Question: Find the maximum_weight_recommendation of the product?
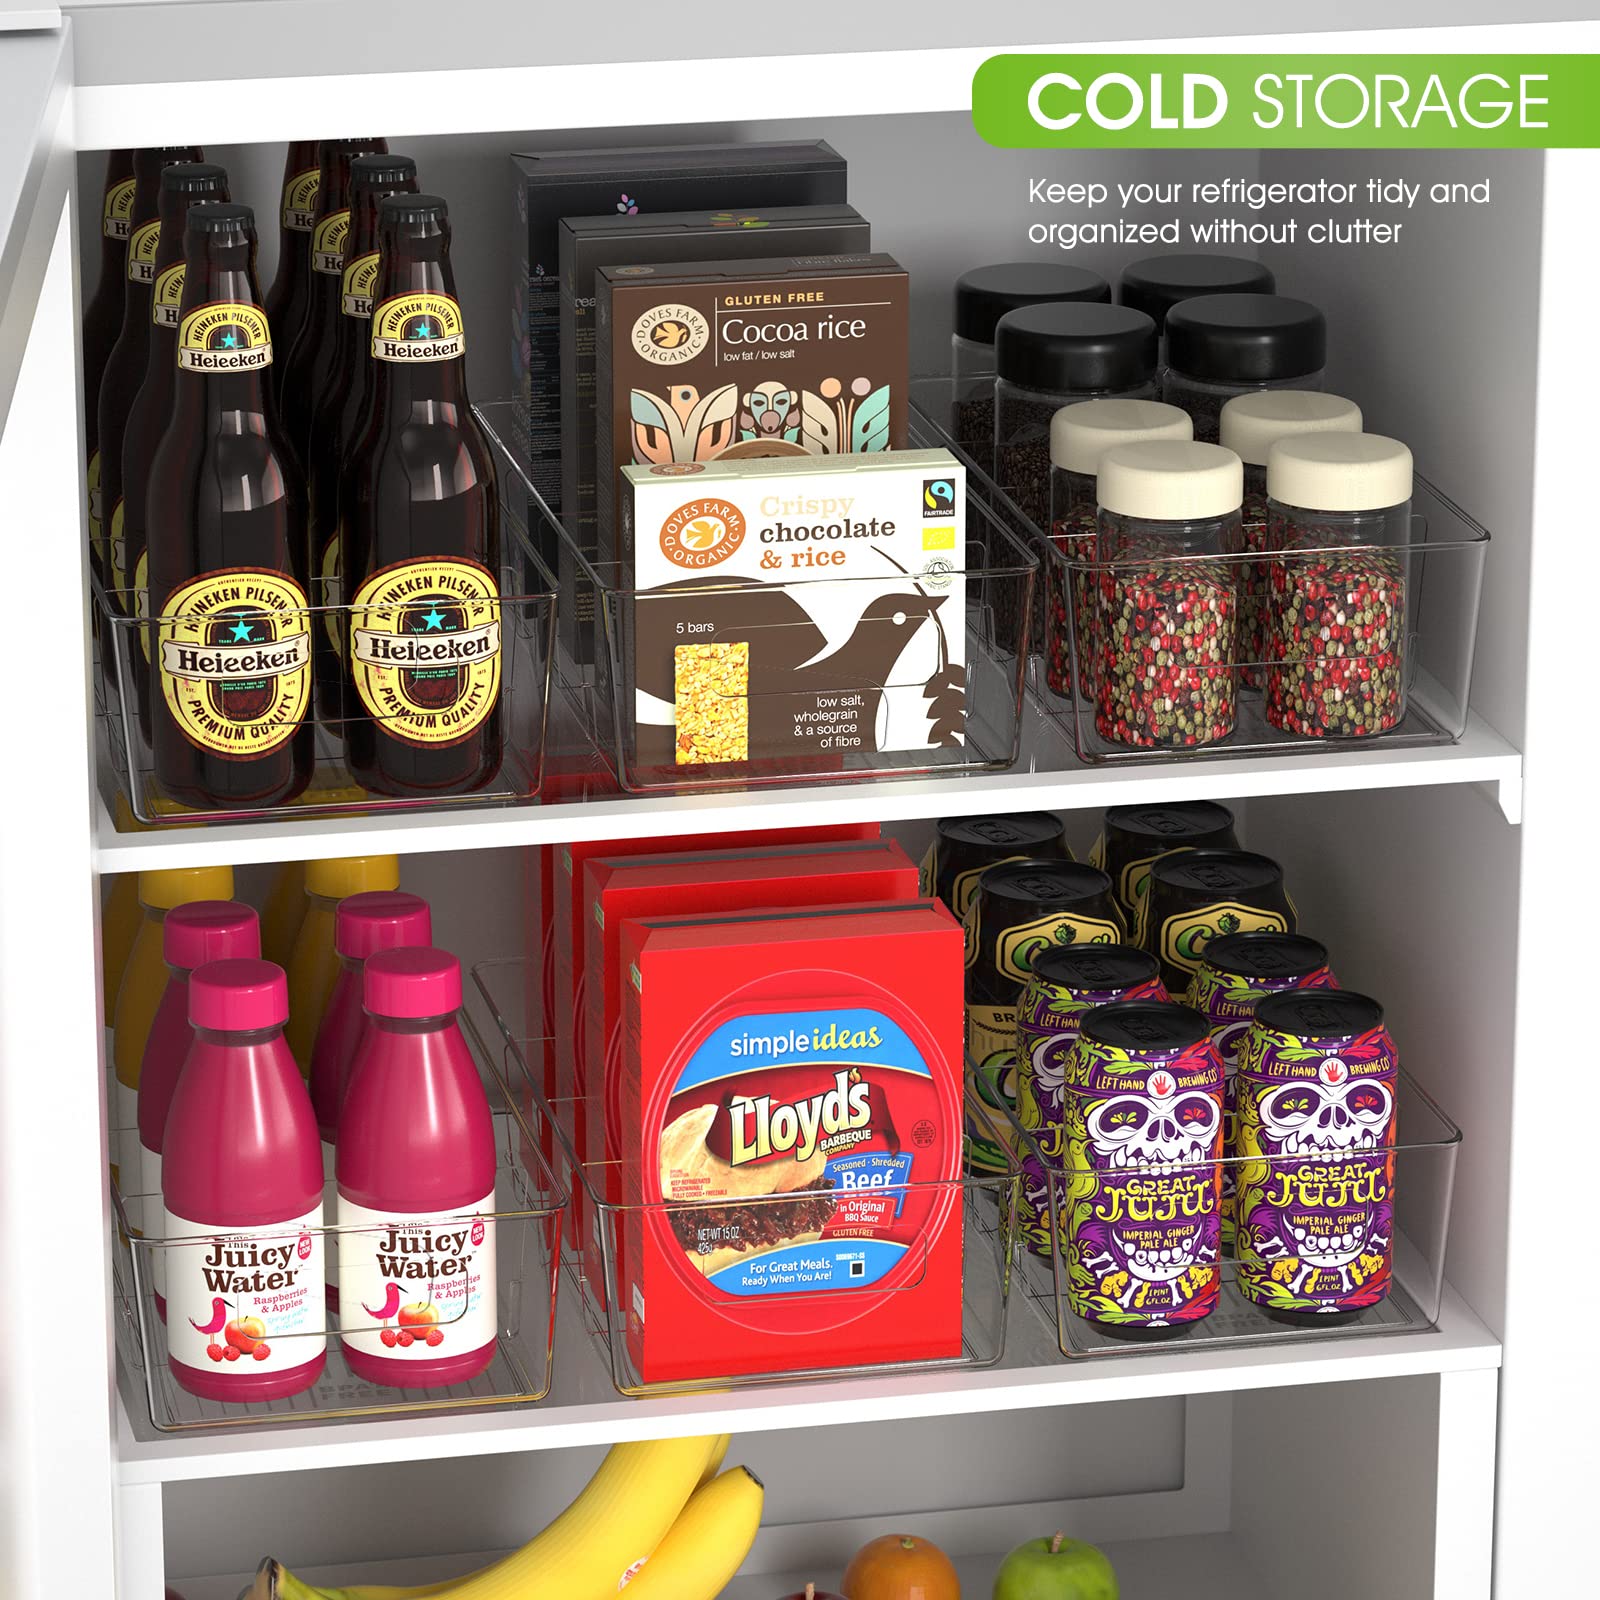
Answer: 15.0 ounce